Margaret Cogswell

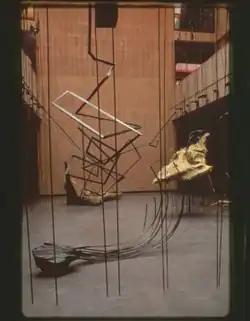
Margaret Cogswell, "Inside Yoknapatapha", installation, wood, steel, concrete, bluestone, beeswax and tar, 30' h x 28' x 22', 1992.

Cogswell's wide-ranging influences include modernist and postminimalist sculpture, literature and Japanese culture. She has long been interested in the relationship of images to language and poetry; her earlier work employed arrangement and juxtaposition of materials to give form to interior moments and spaces, and often provided clues to meaning through evocative titles. Her later "River Fugues" rely more on a polyphonic mix of different media rather than materials to create what writers have described as visual and aural "tone poems" investigating the changing circumstances and life of various rivers.